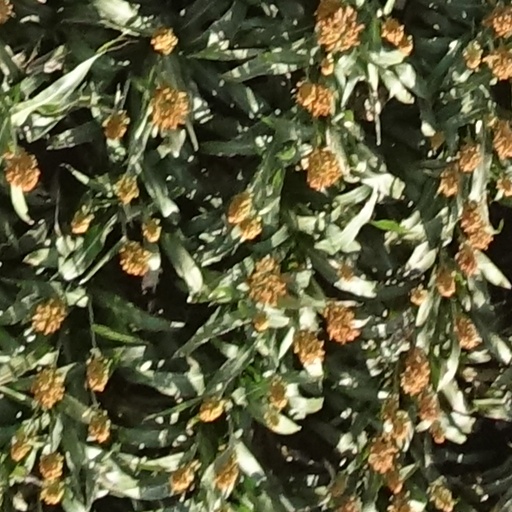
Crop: sorghum